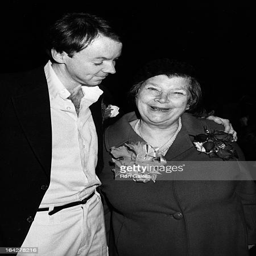
actor and film actor attend the premiere